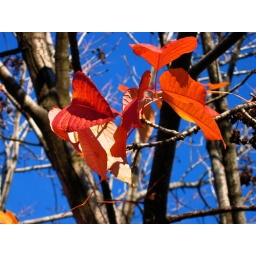
This tree will be bare in about a week.